Nikolaos Angelakis

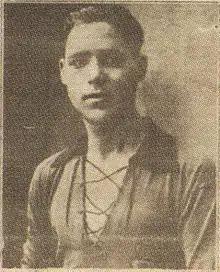
Nikos Angelakis

Nikolaos Angelakis (15 May 1905 – 29 October 1986) was a Greek footballer who played as a forward and a later manager.